Geraint Thomas

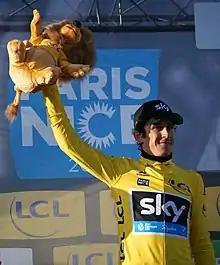
Thomas at the 2016 Paris–Nice, a race that he won.

In June, Thomas produced one of the best climbing performances of his career at the Tour de Suisse by finishing fifth on stage 5, which finished with a climb to the Rettenbach glacier to an altitude of with the last featured an average gradient of 10.7%. Thomas placed fifth in the concluding time trial on stage 9, missing out on overall victory by a gap of five seconds to Simon Špilak.